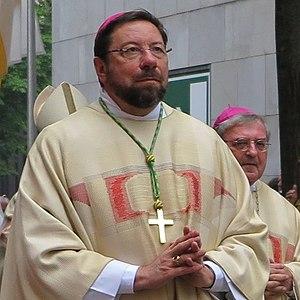
Évêque Jean-Pierre Delville (Évêque diocésain du diocèse de Liège)
Jean-Pierre Delville, né à Liège en Belgique le 29 avril 1951 est prêtre catholique belge, historien, théologien et professeur à l'université catholique de Louvain. Également organiste il devient, en 2013, le 92ᵉ évêque du diocèse de Liège.